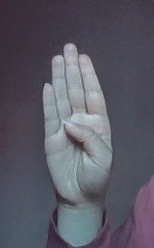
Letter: kaaf